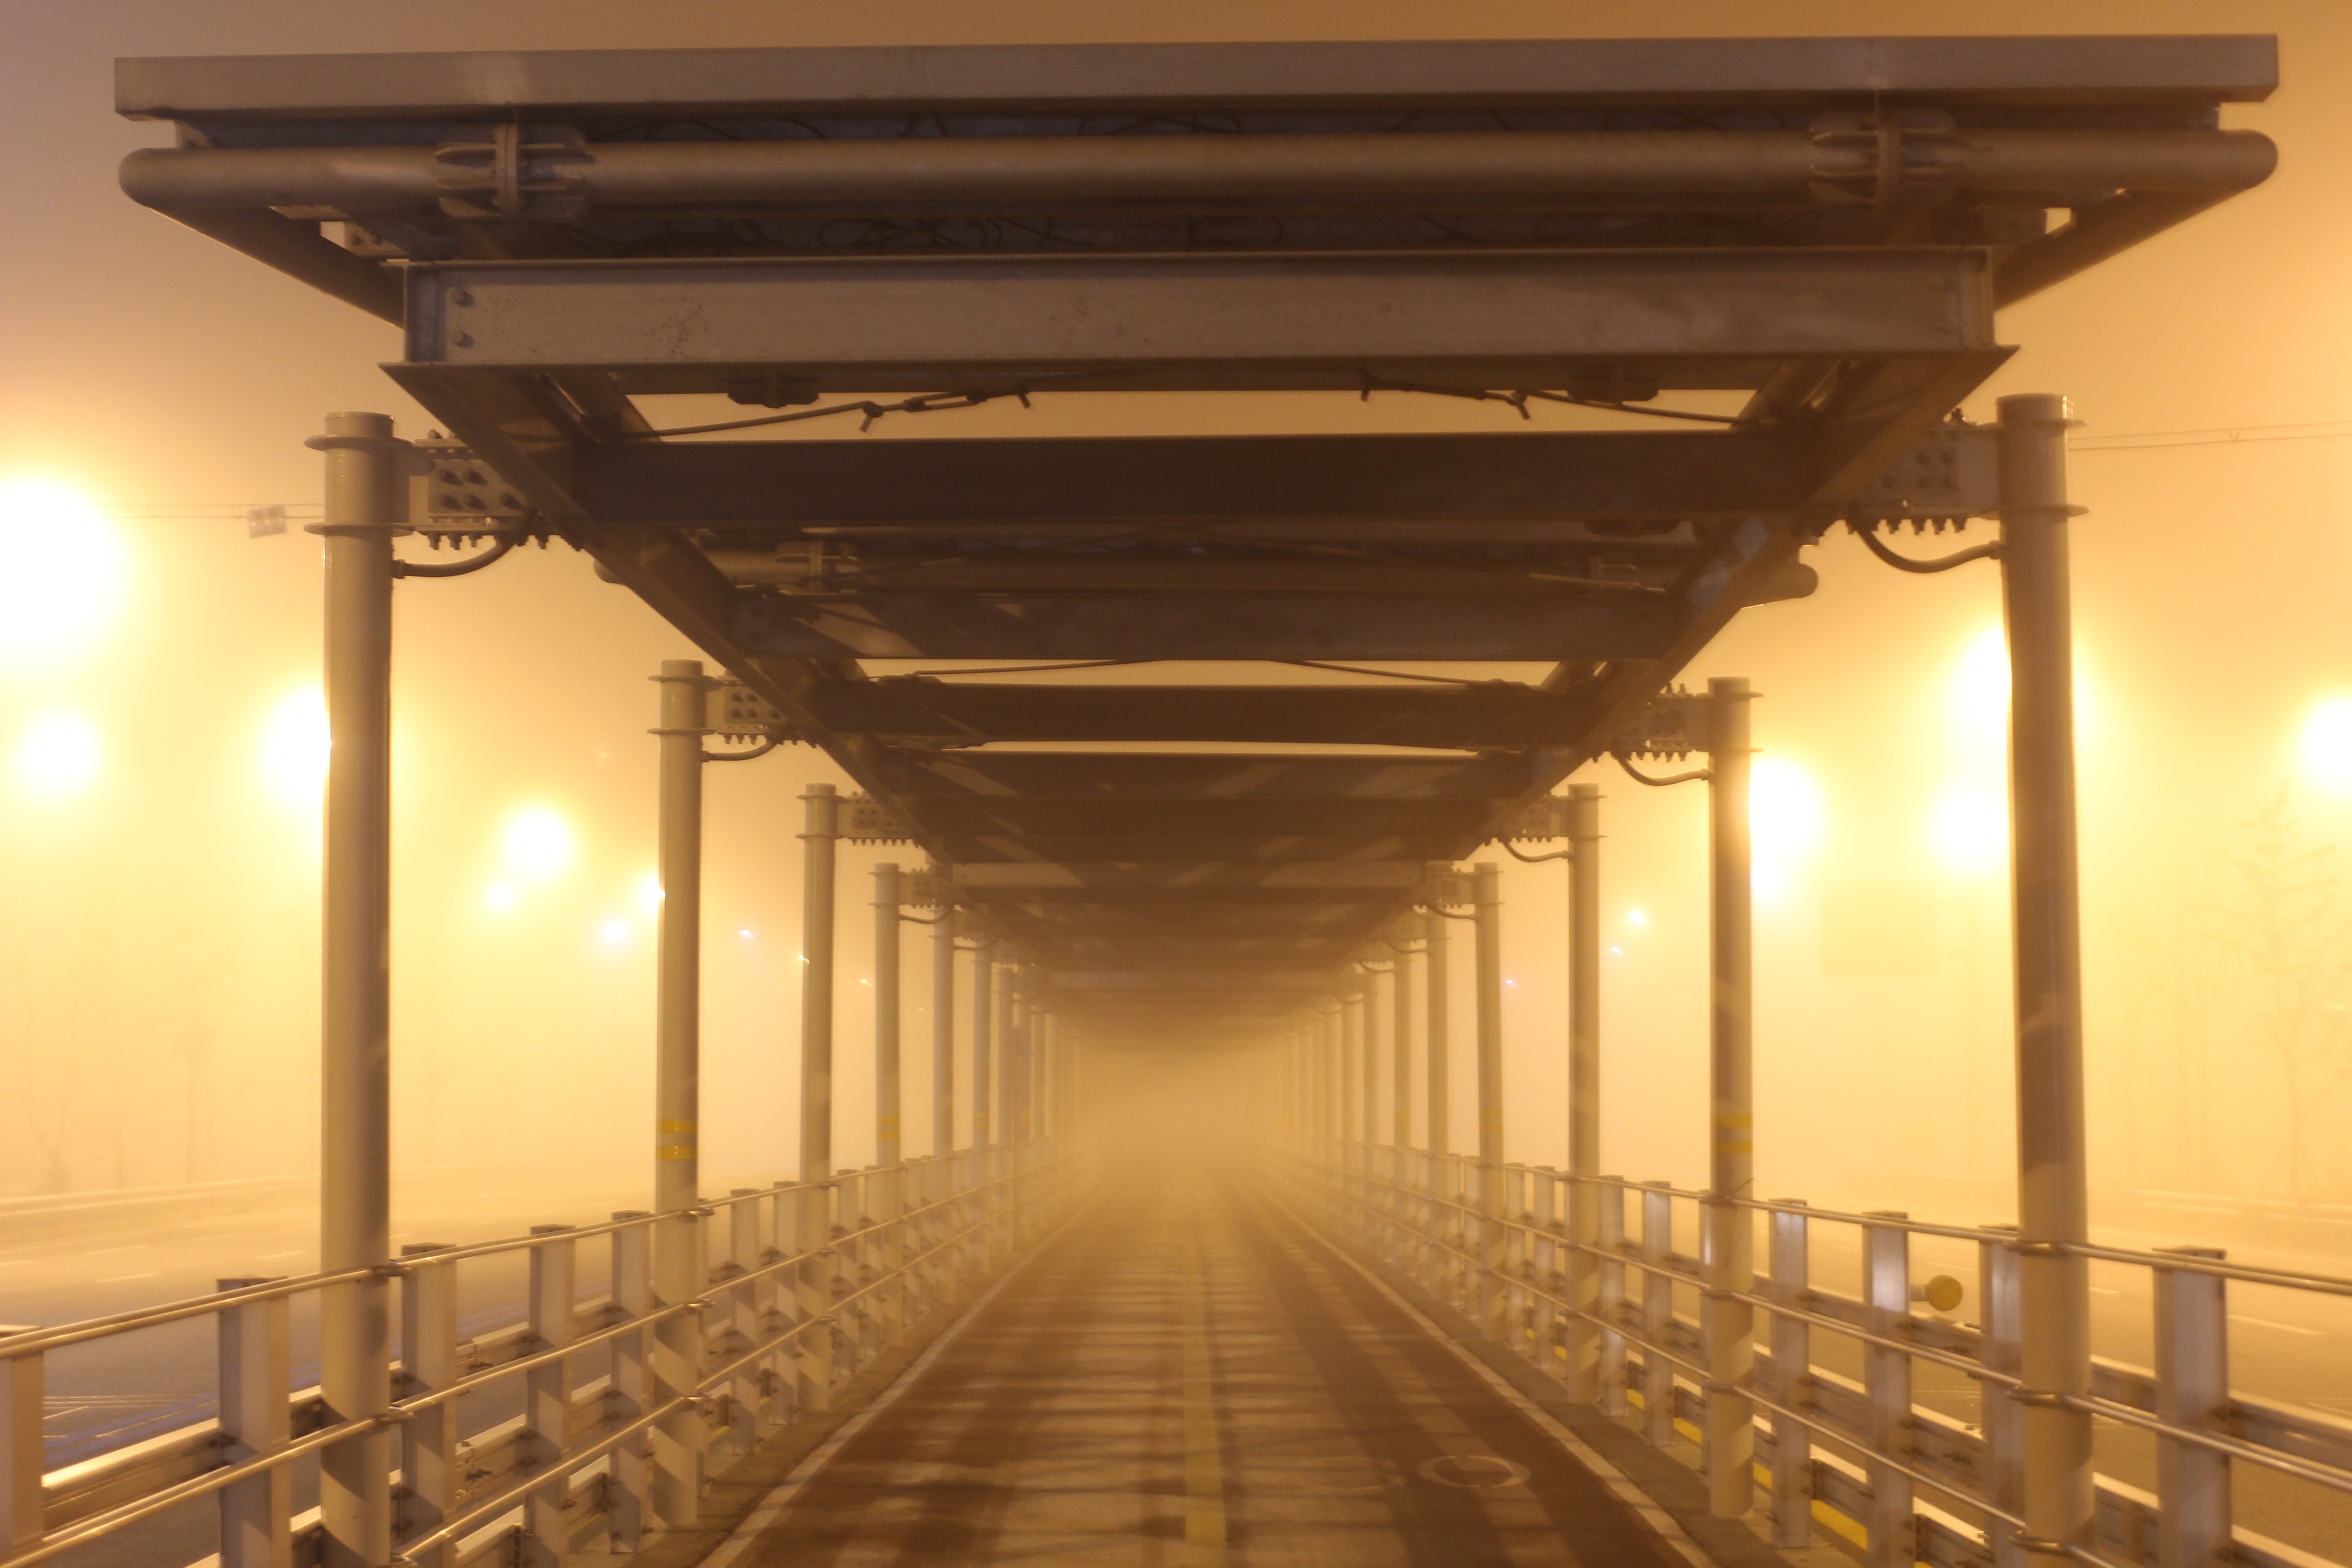
hall, industry, lighting